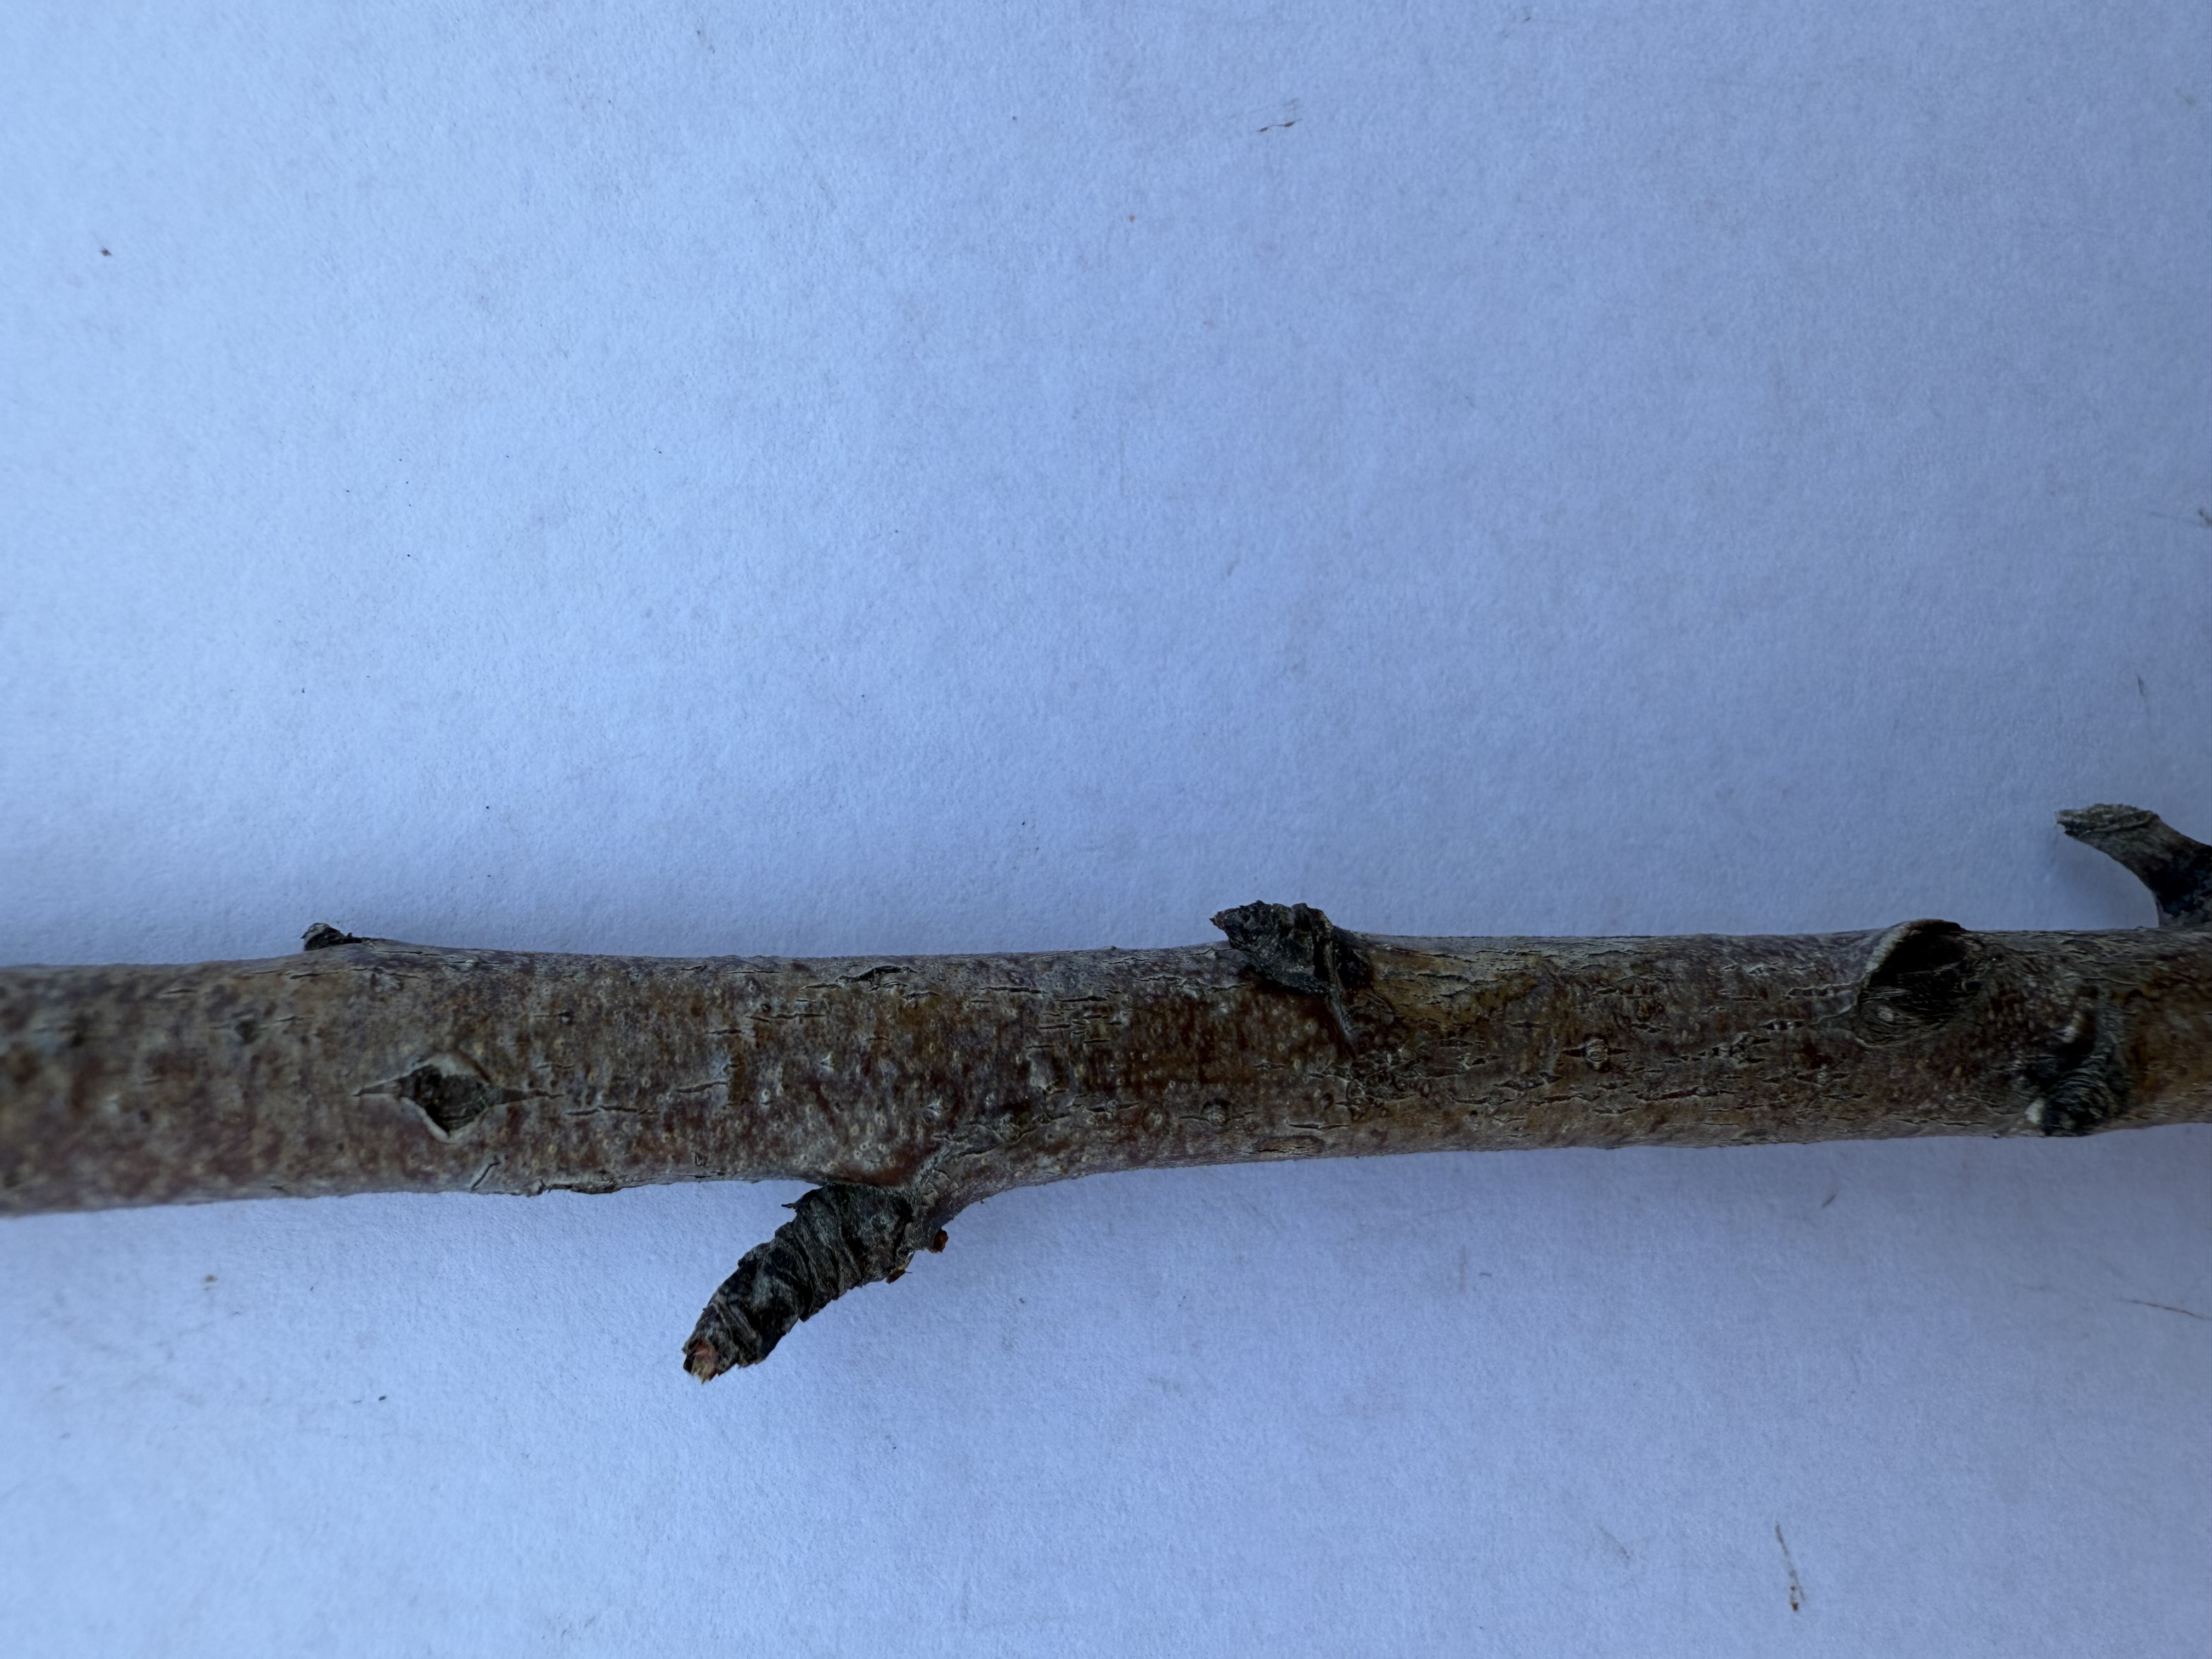
Variety: Duke Blueberry